Pierre-Louis Moline

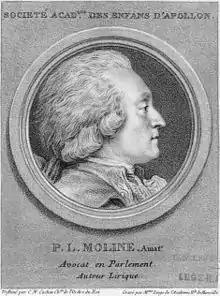

Pierre-Louis Moline (27 May 1739 – 20 March 1820) was a prolific French dramatist, poet and librettist. His play "La Réunion du six août" was one of the longest-running patriotic pieces during the time of the French Revolution with 52 performances at the Paris Opéra. He also wrote the epitaph for the tomb of Jean-Paul Marat. However, he is best remembered today for having adapted Calzabigi's libretto for Gluck's "Orphée et Euridice" (a reworked version of his "Orfeo ed Euridice").